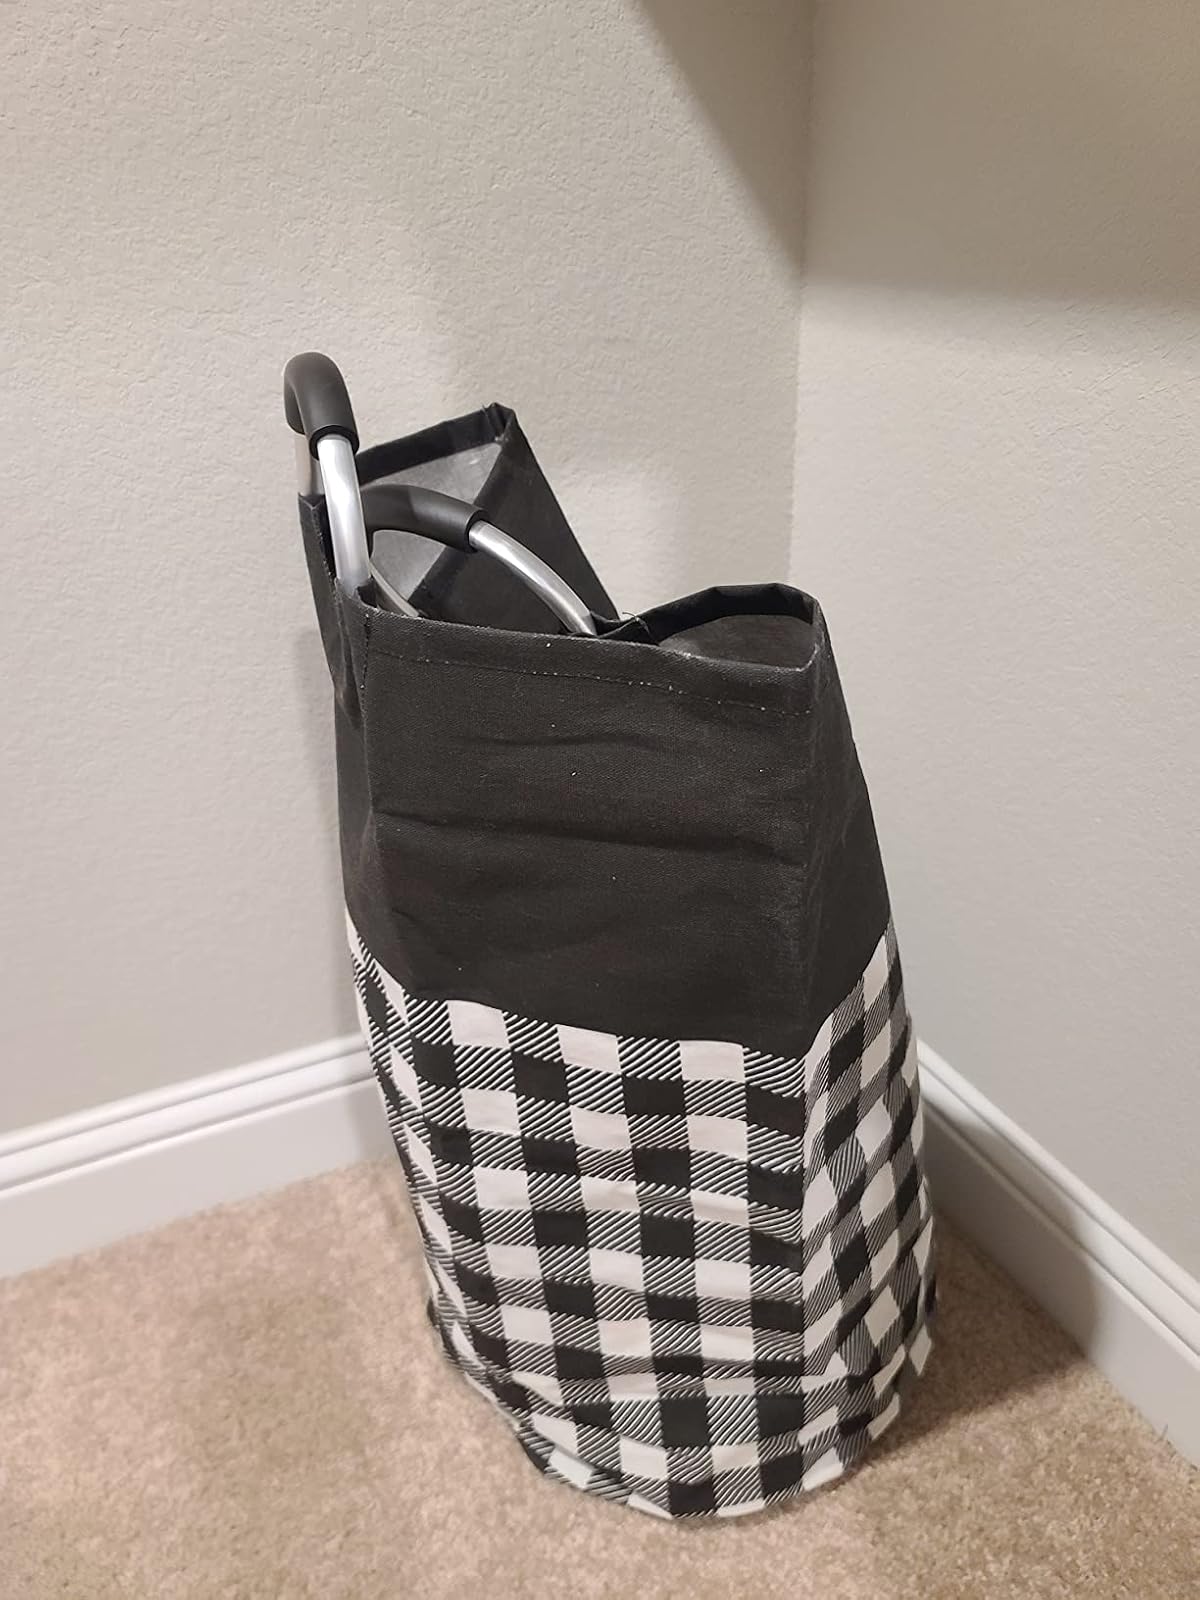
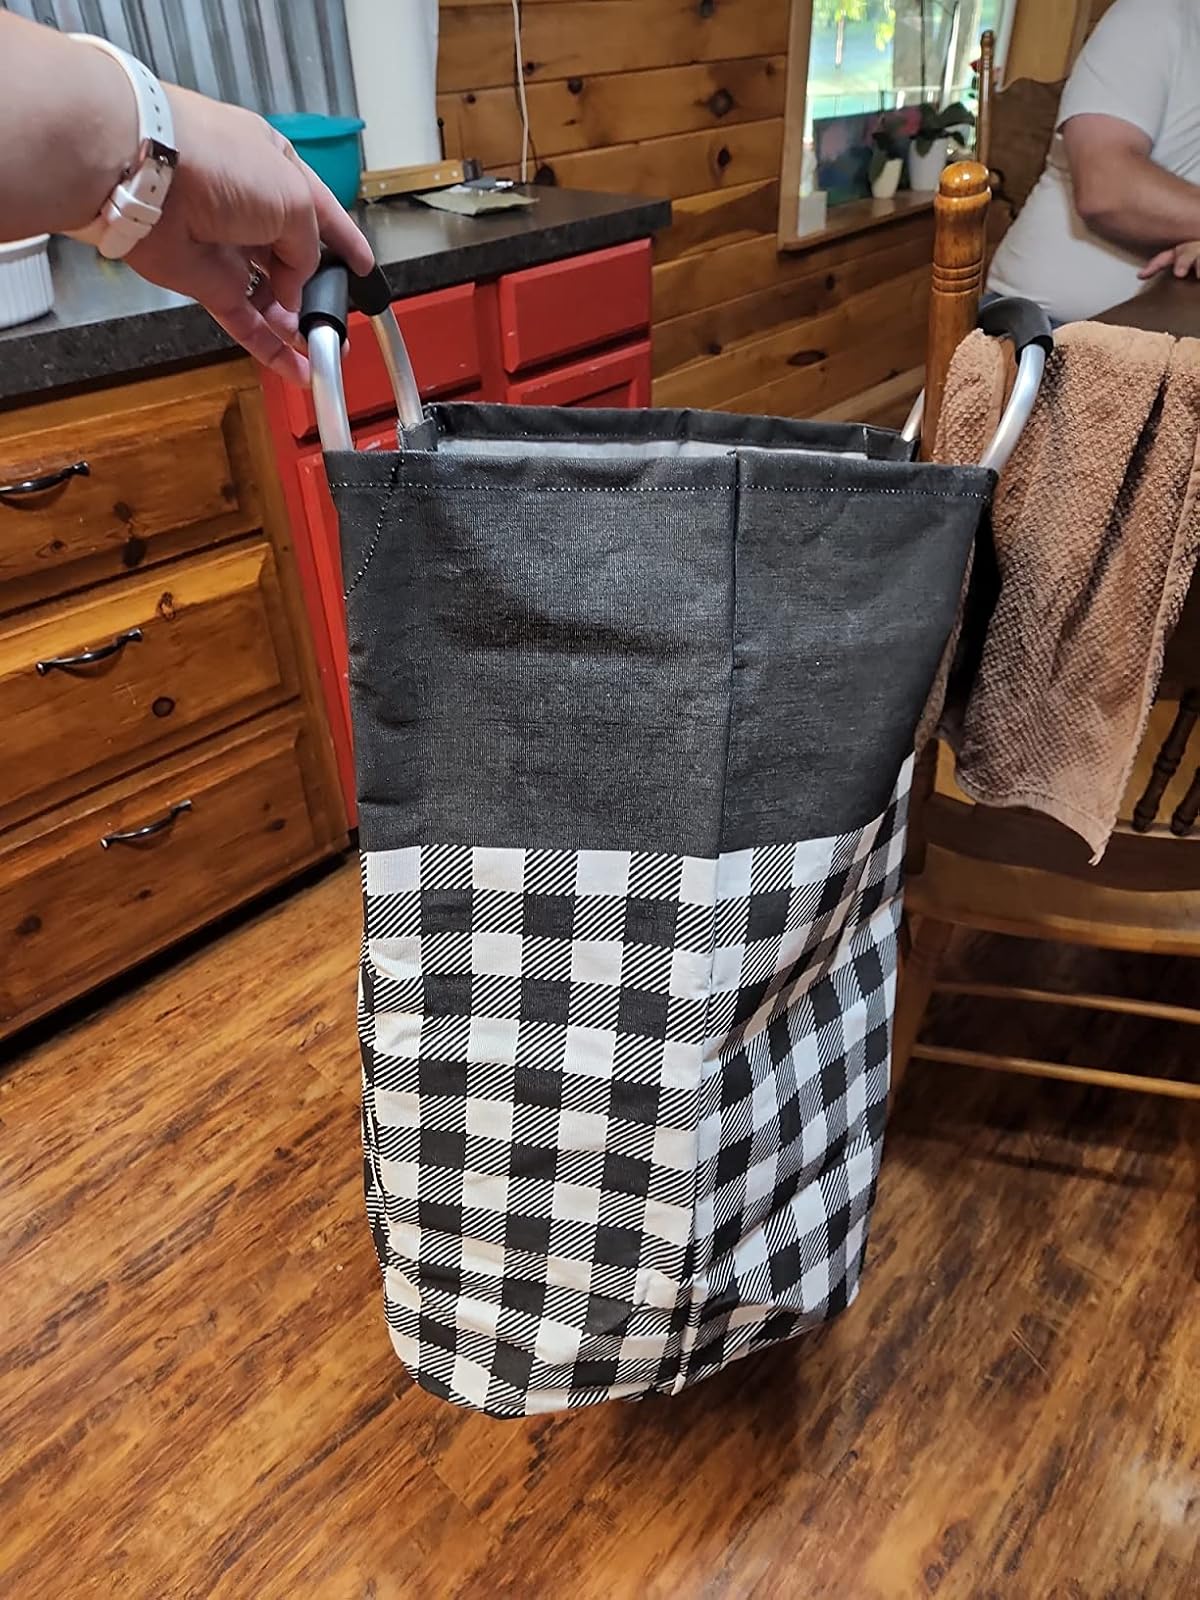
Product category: items_hamper
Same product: yes